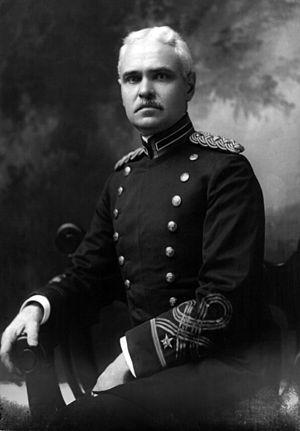
George Washington Goethals était un célèbre ingénieur civil et officier de l'US Army, essentiellement connu pour avoir supervisé l'achèvement du canal de Panama à la tête du Corps des ingénieurs de l'armée des États-Unis jusqu'à l'ouverture de celui-ci.
Ci-dessous est la liste des gouverneurs de la zone du canal de Panama lorsque celle-ci était sous contrôle américain.